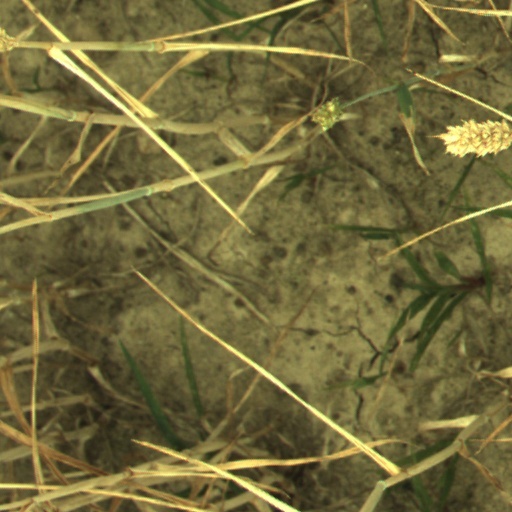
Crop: wheat